VF-82

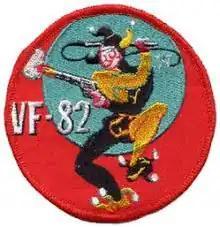

Fighter Squadron 82 or VF-82 was an aviation unit of the United States Navy. Originally established as Reserve Squadron VF-742 it was called to active duty during World War II and later recalled on 2 February 1951, redesignated VF-82 on 4 February 1953, it was disestablished on 15 April 1959. It was the third US Navy squadron to be designated VF-82.